Living museum

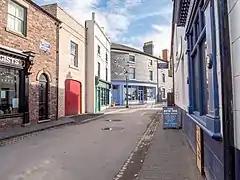
'Canal Street' at Shropshire's Blists Hill Victorian Town living museum

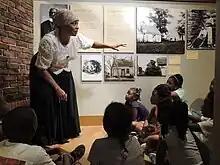
A costumed historian speaking to children at the Reginald F. Lewis Museum

A living museum, also known as a living history museum, is a type of museum which recreates historical settings to simulate a past time period, providing visitors with an experiential interpretation of history. It is a type of museum that recreates to the fullest extent conditions of a culture, natural environment or historical period, in an example of living history.